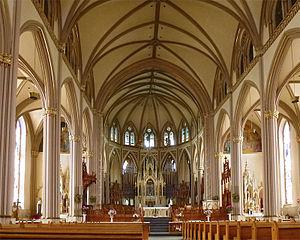
Cathédrale de l'Assomption de Marie, Trois-Rivières, Mauricie, Québec, Canada.
La cathédrale de l’Assomption de Trois-Rivières est l'Église mère du diocèse de Trois-Rivières au Canada depuis le XIXᵉ siècle.